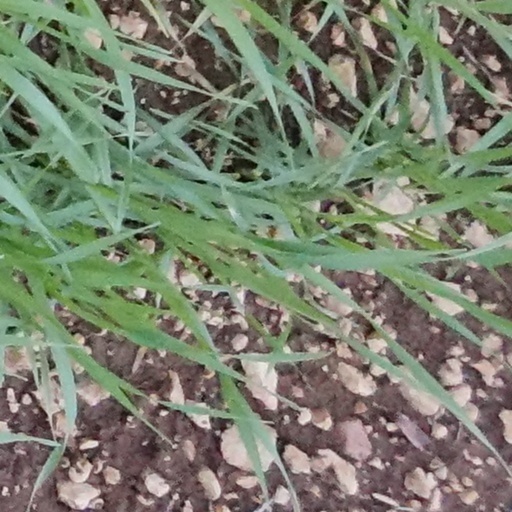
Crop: wheat